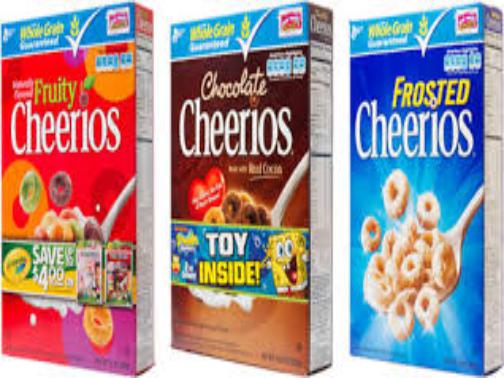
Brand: Fruity Cheerios
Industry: Food